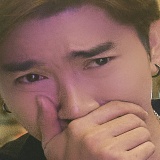
ca sĩ Chi Dân